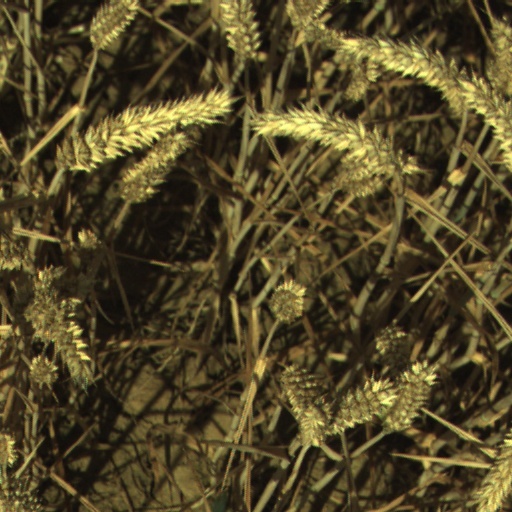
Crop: wheat